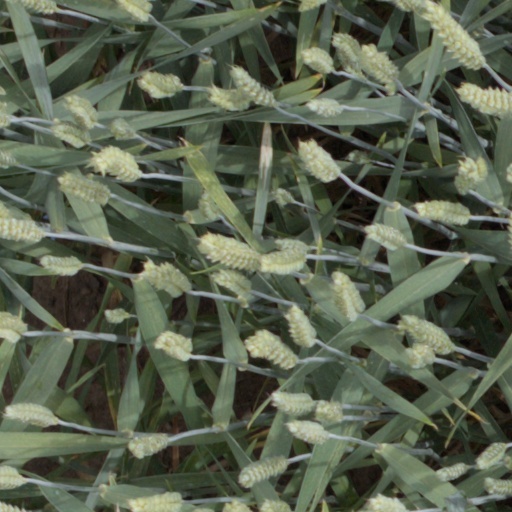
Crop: wheat